Qingquan Temple

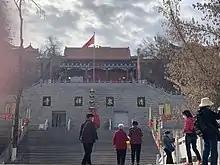
Qingquan Temple in 2021

Qingquan Temple is a Buddhist temple located in Shuimogou District of Ürümqi, Xinjiang, China.